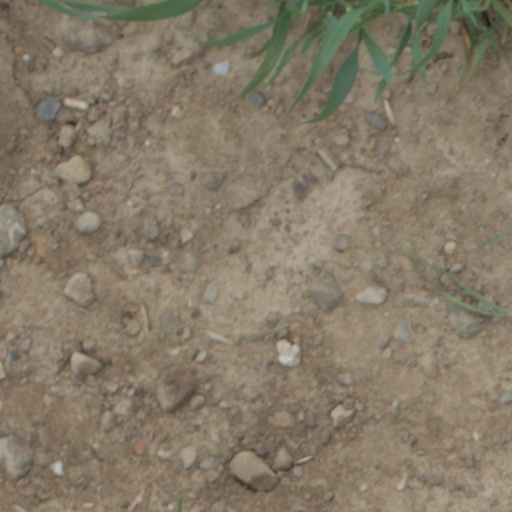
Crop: wheat